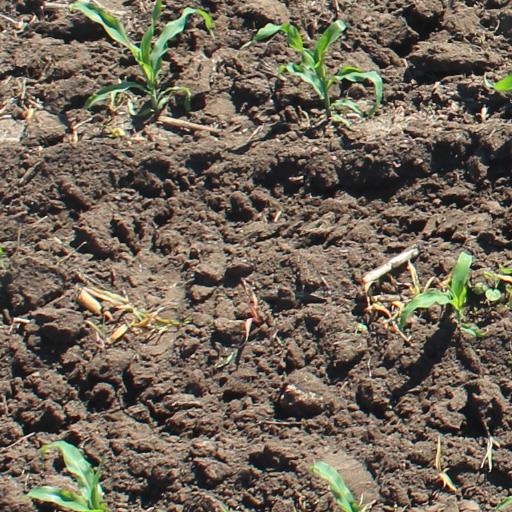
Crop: maize; corn